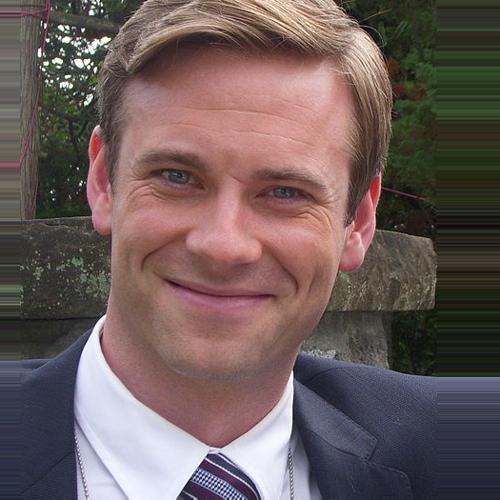
Age: 31